Chili dog

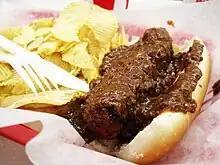
A half-smoke

In Greater Cincinnati, as well as parts of northern Oklahoma, such as in Tulsa and Stillwater, Oklahoma, cheese coneys or Coney Islands (without the cheese) are hot dogs in buns topped with Cincinnati chili (a Greek-inspired meat sauce), onions, mustard, and cheese.